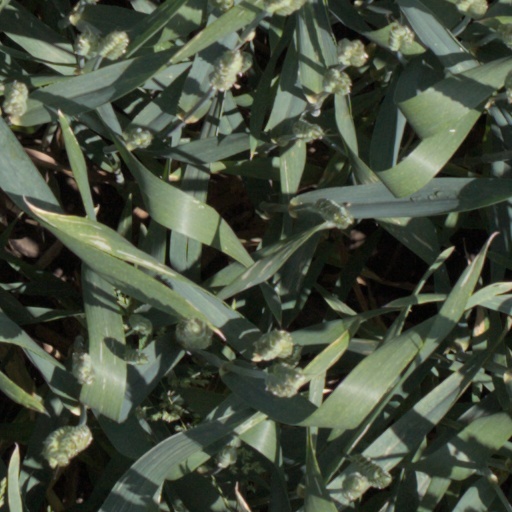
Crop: wheat